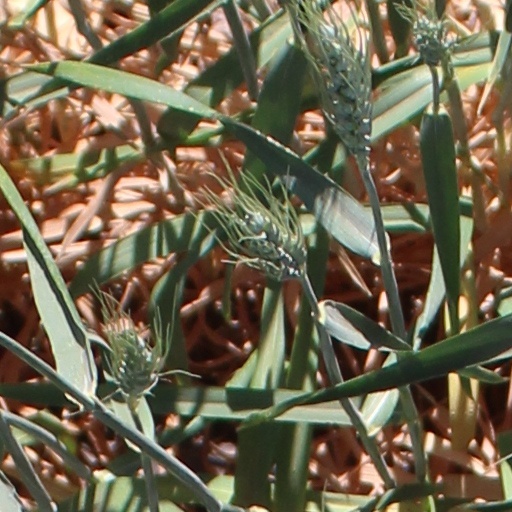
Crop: wheat